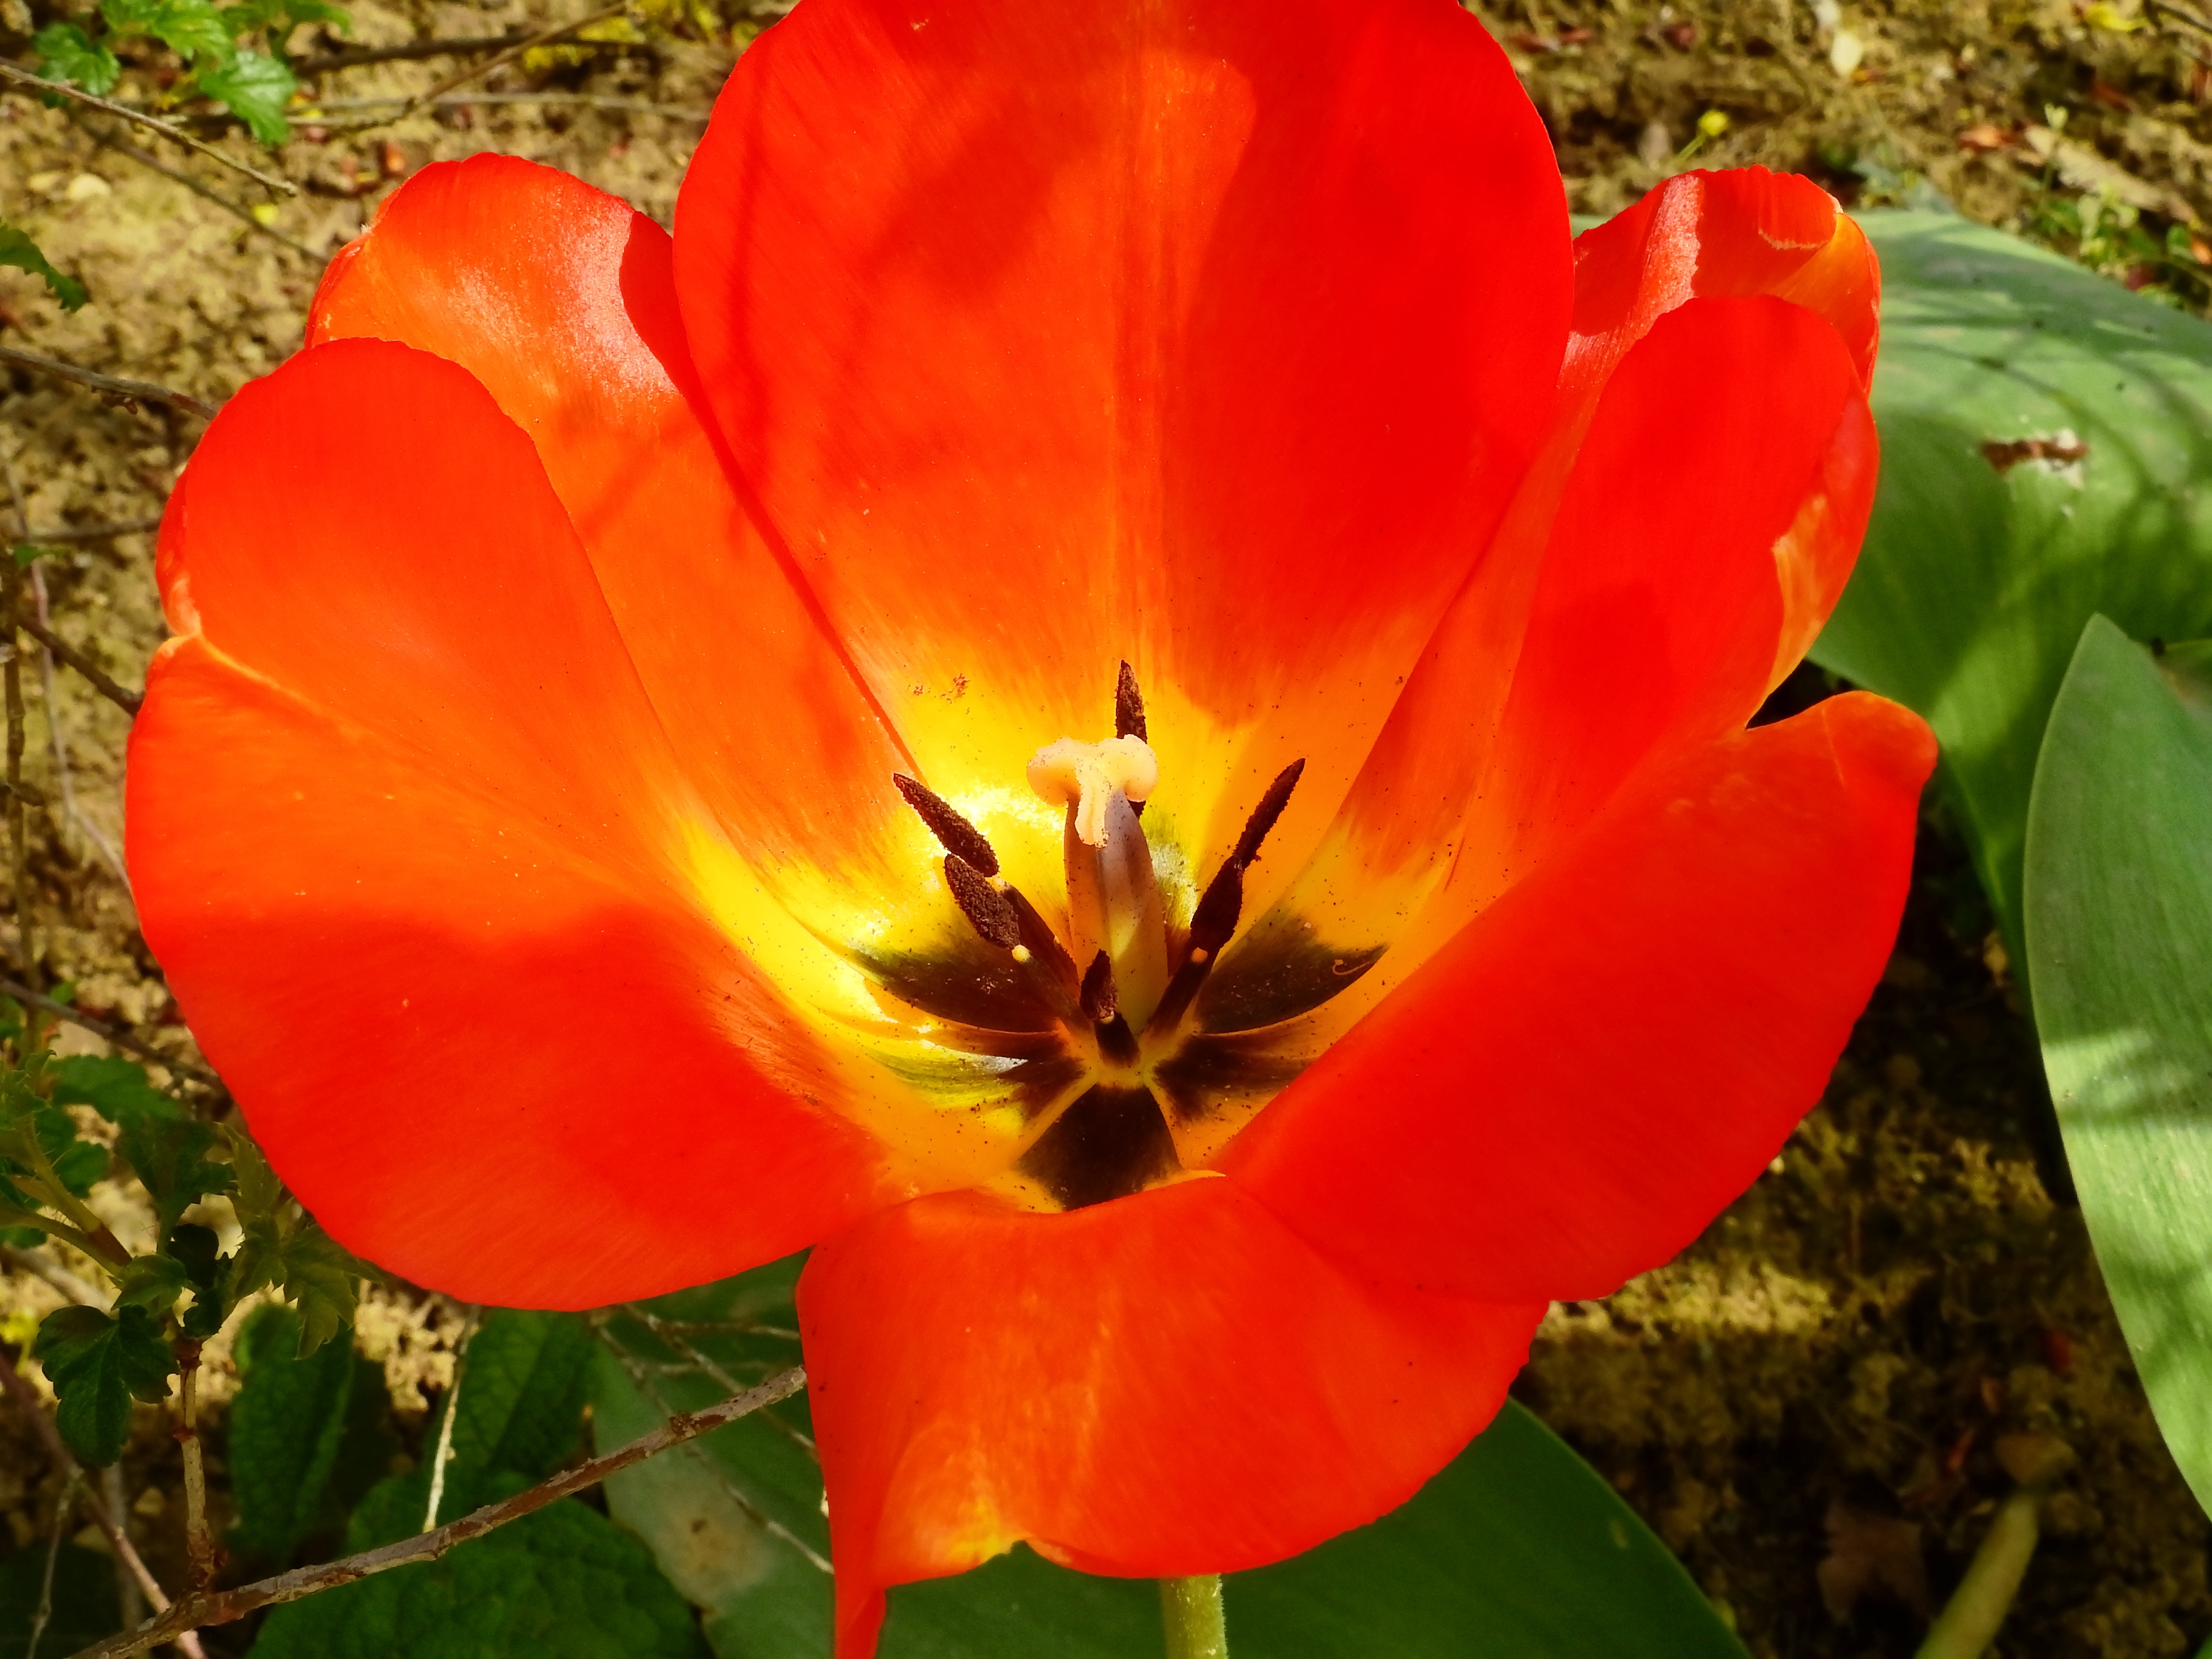
nature, blossom, plant, flower, petal, bloom, tulip, spring, stamp, botany, flora, wildflower, poppy, macro photography, flowering plant, land plant